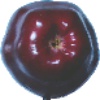
Label: Apple Red Delicious 1